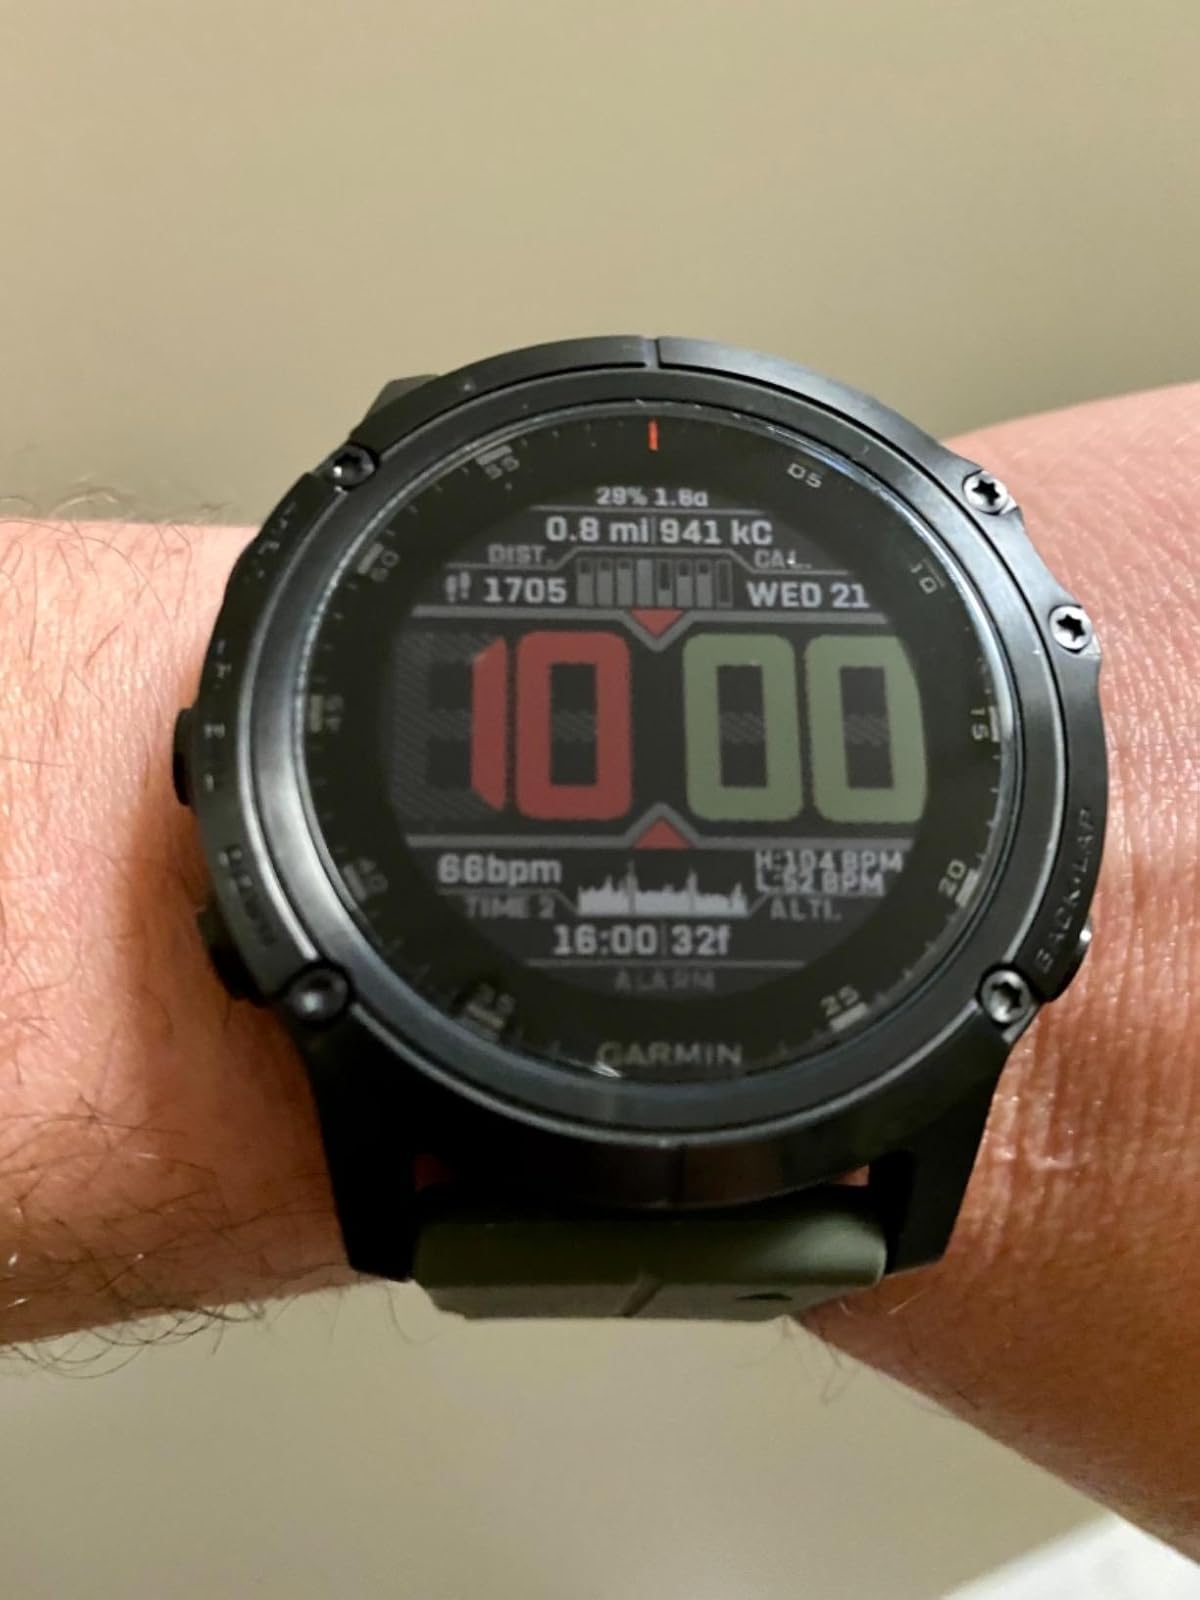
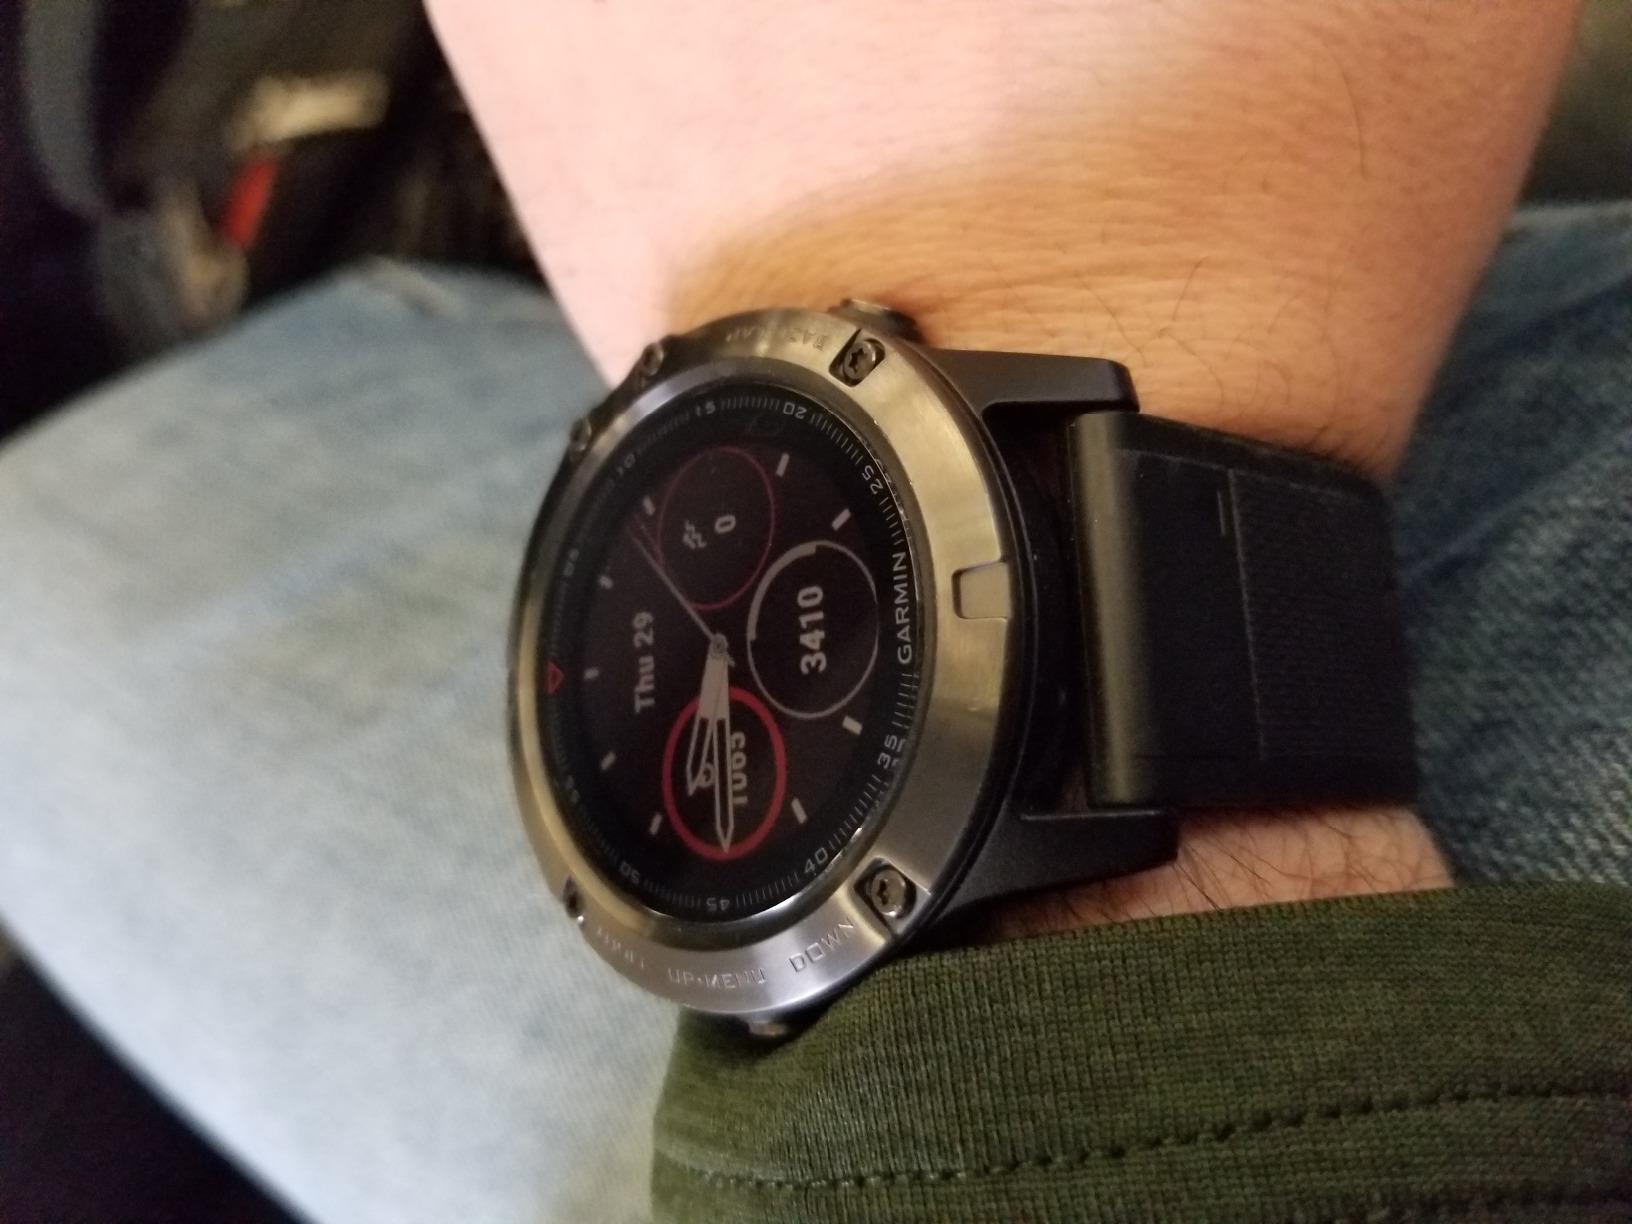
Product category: smartwatch
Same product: no